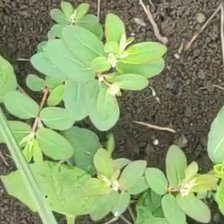
Weed species: Choti_dudhi_(Euphorbia_hirta)